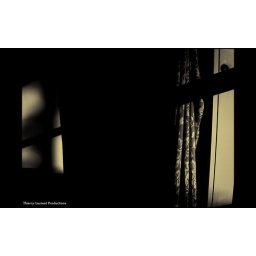
&amp;quot;Life is like a good black and white photograph, there's black, there's white, and lots of shades in between.&amp;quot; -Karl Heiner